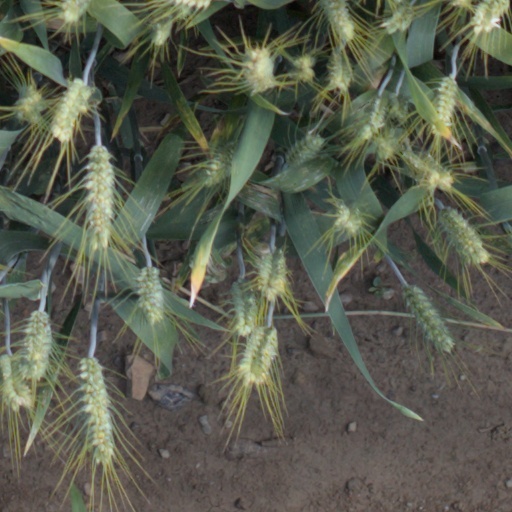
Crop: wheat